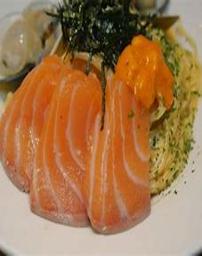
 ramen